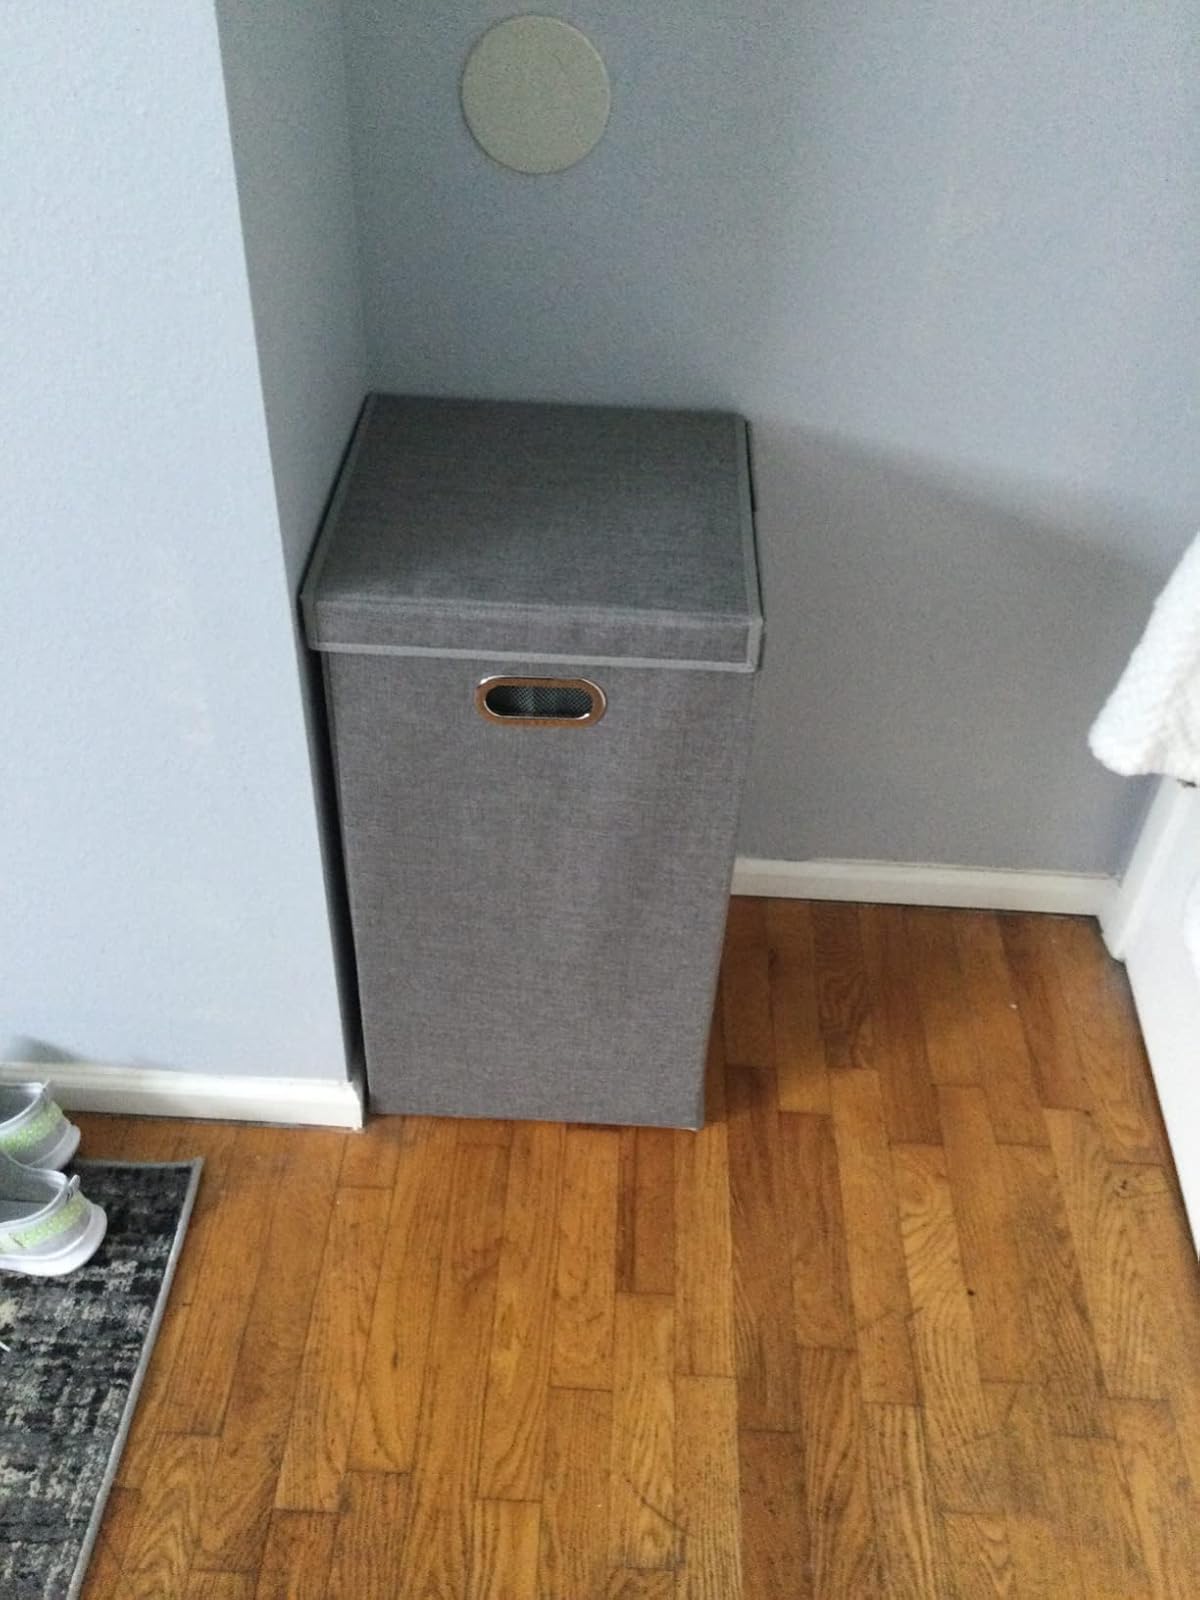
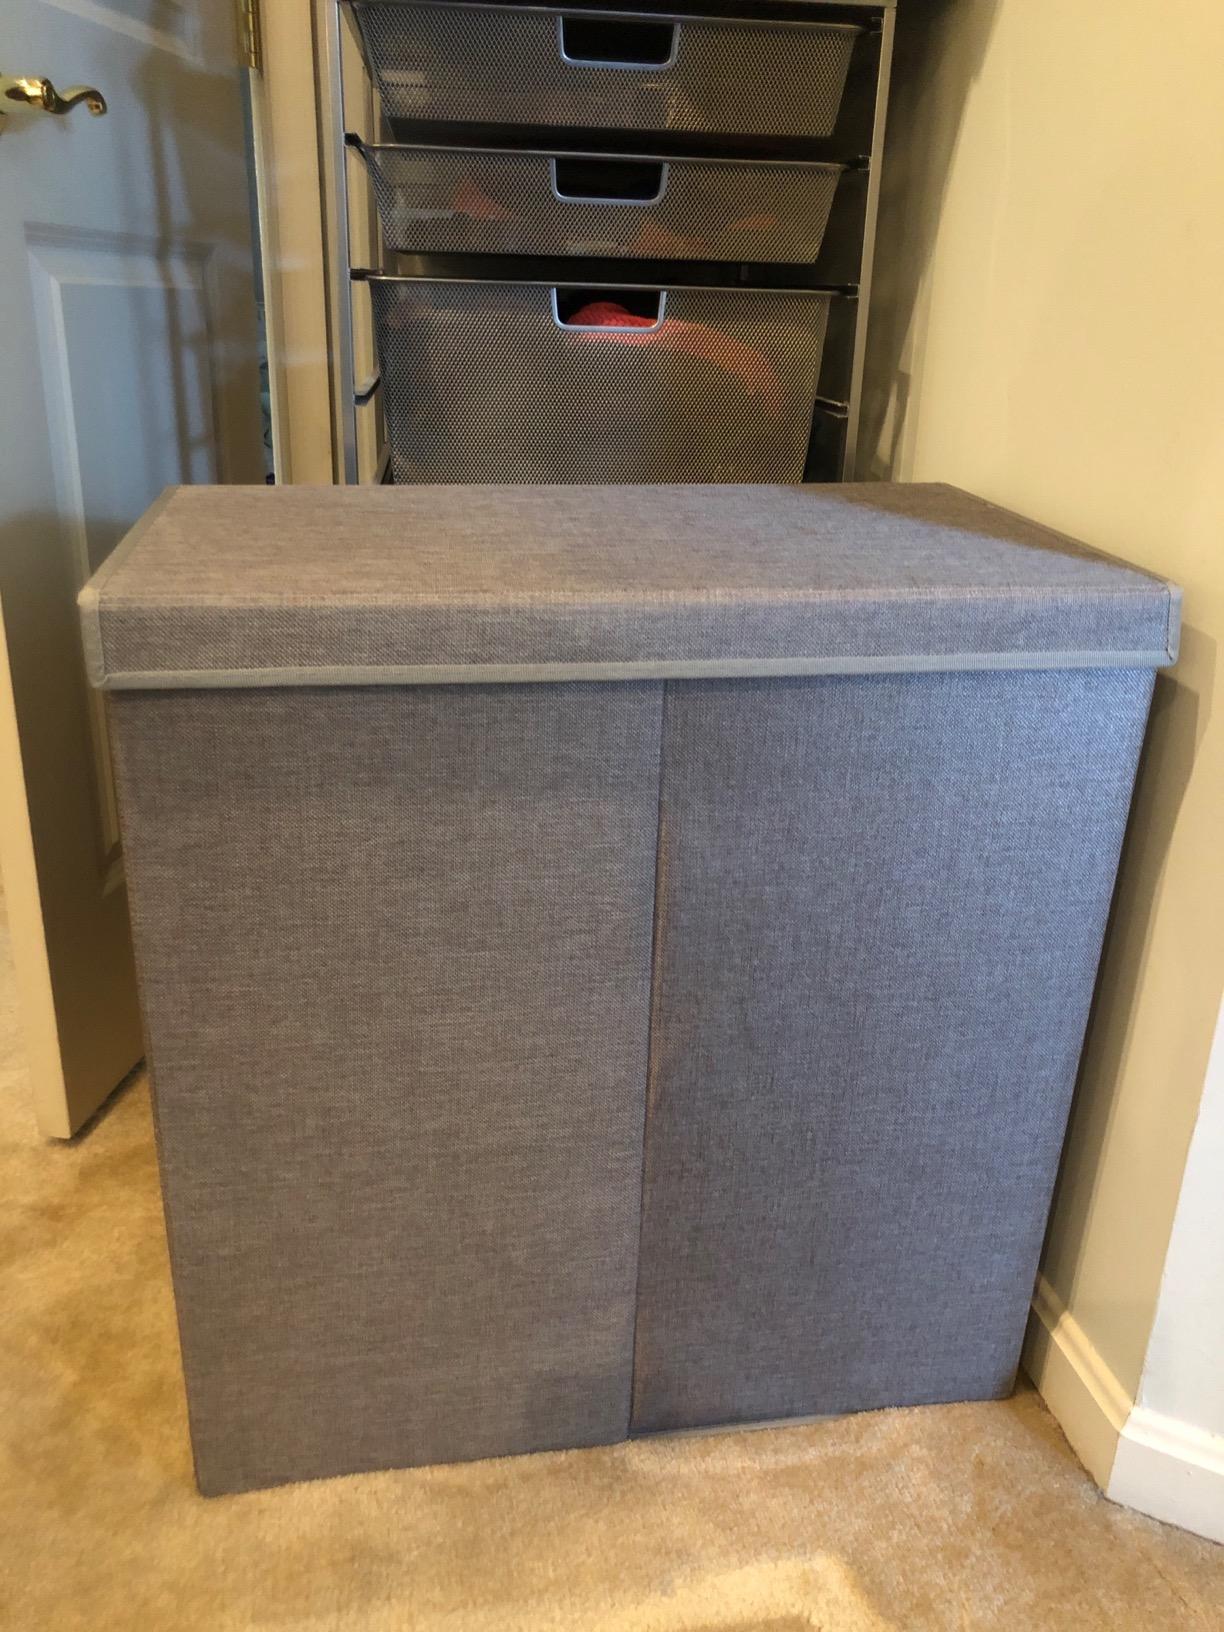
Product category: items_hamper
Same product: no